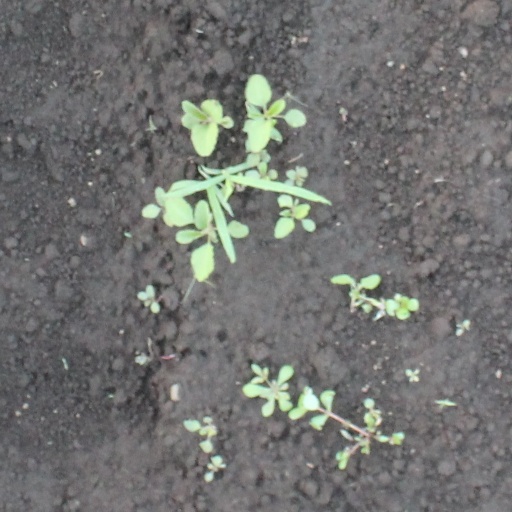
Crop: soybean